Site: brandenburg
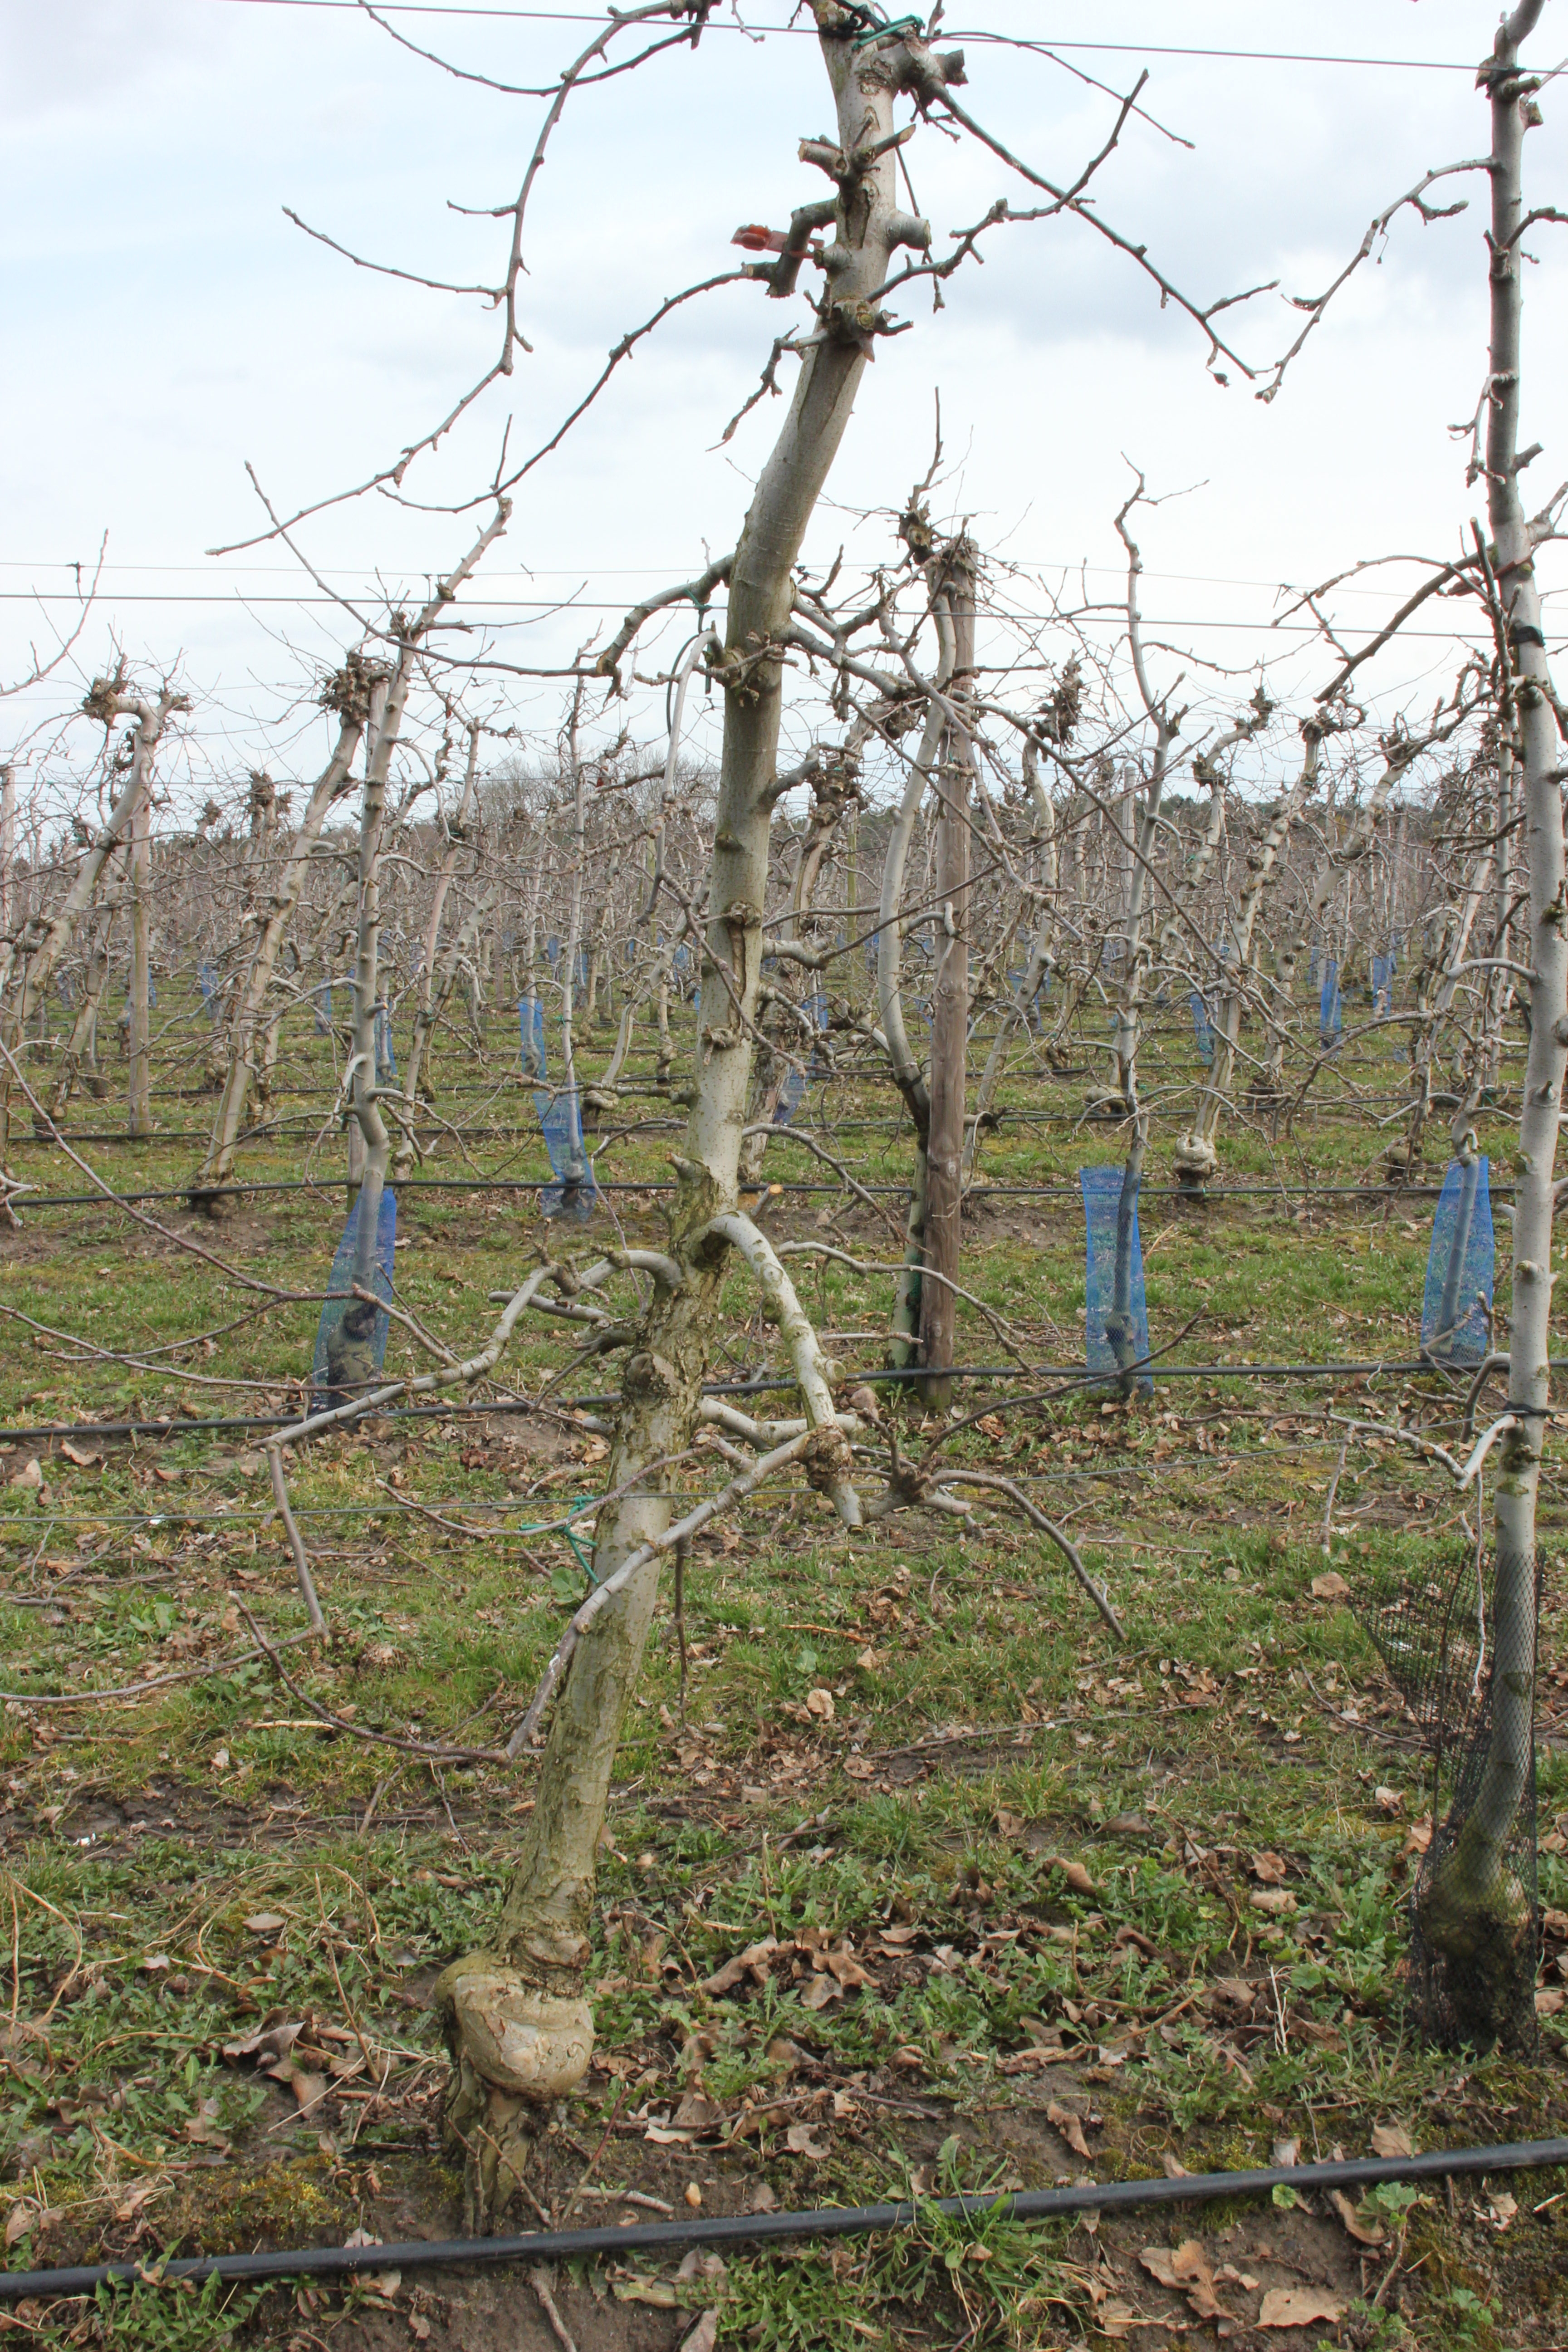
Growth stage (BBCH 01): Bud development